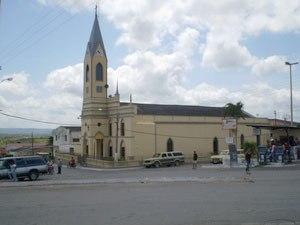
Arara est une ville brésilienne de l'Est de l'État de la Paraíba, située dans la microrégion du Curimataú occidental.